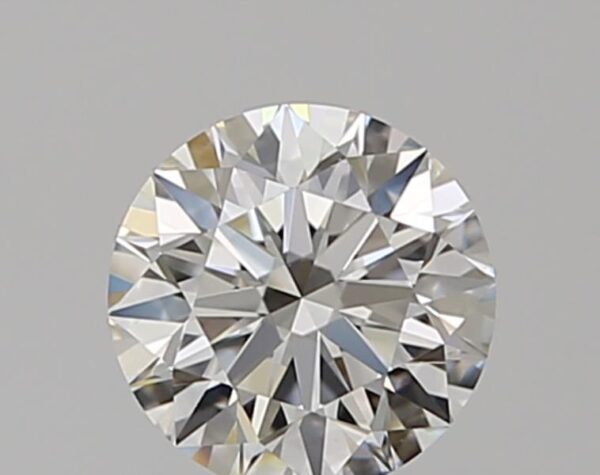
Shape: round
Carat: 0.55
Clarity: VS1
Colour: I
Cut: EX
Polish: EX
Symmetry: EX
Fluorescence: N
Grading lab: GIA
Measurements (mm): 5.19 x 5.22 x 3.26